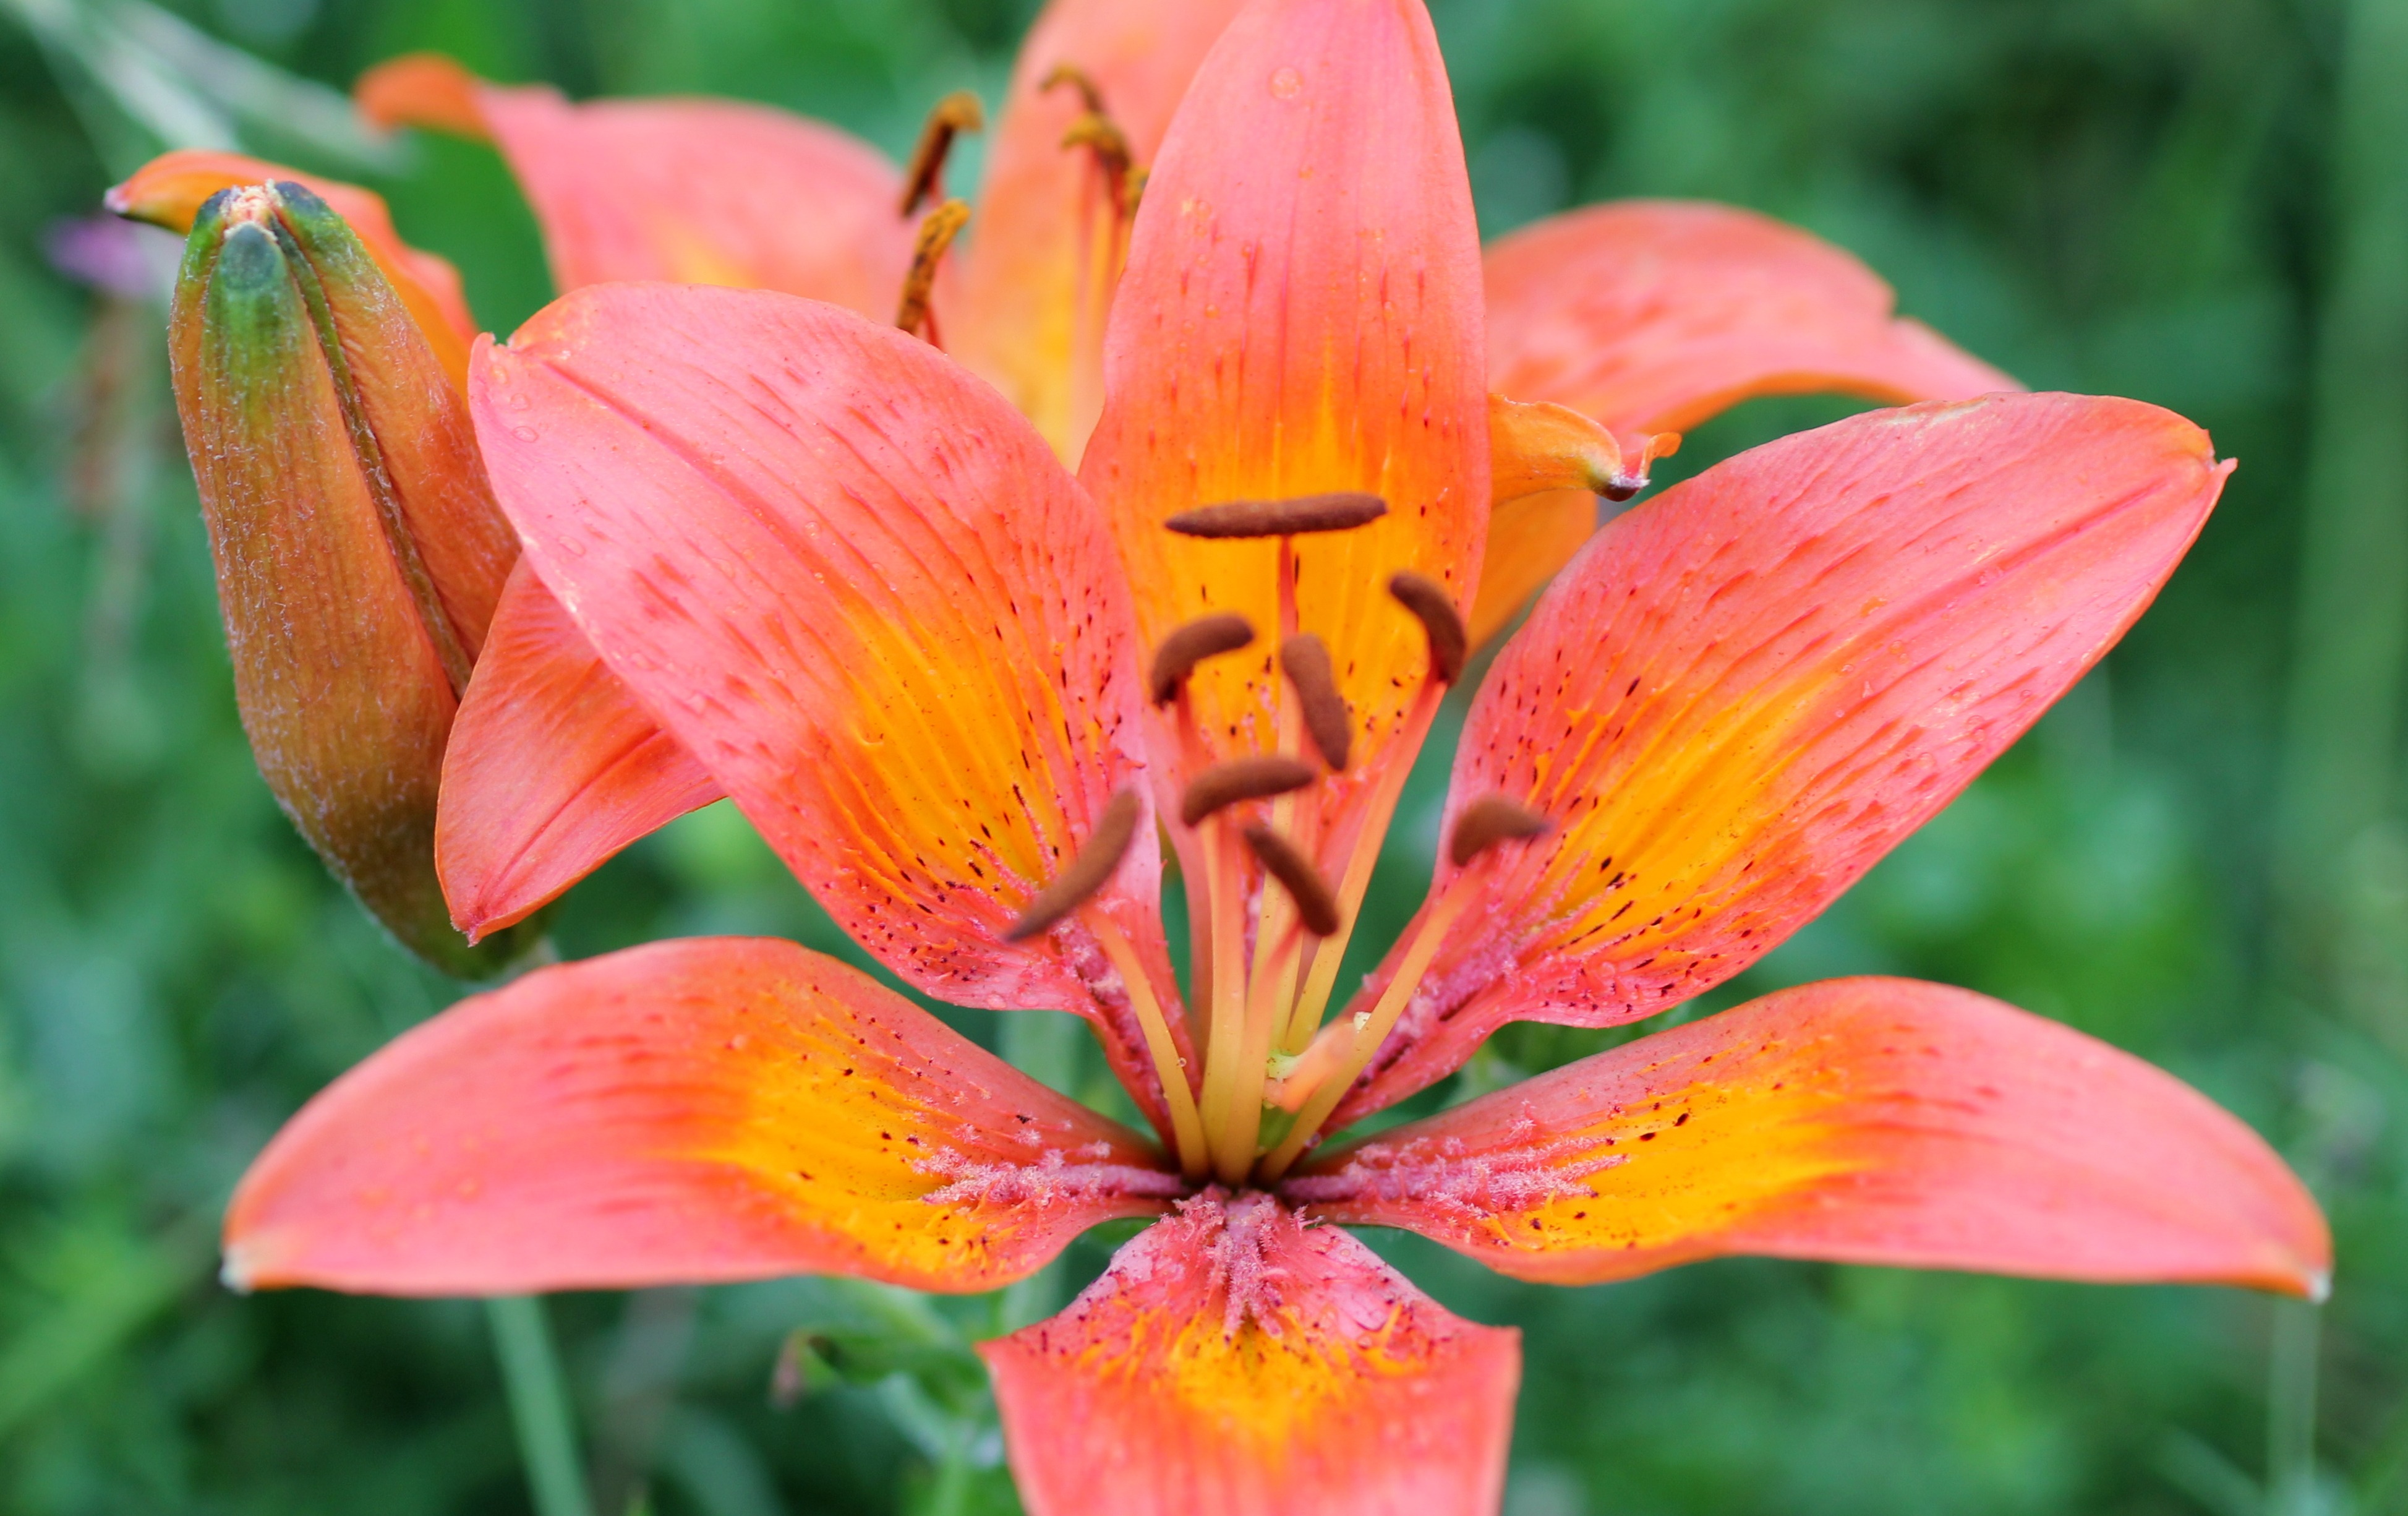
blossom, plant, flower, petal, bloom, red, botany, yellow, flora, lily, daylily, macro photography, flowering plant, orange lily, feuerlilie, plant stem, land plant, widlblume